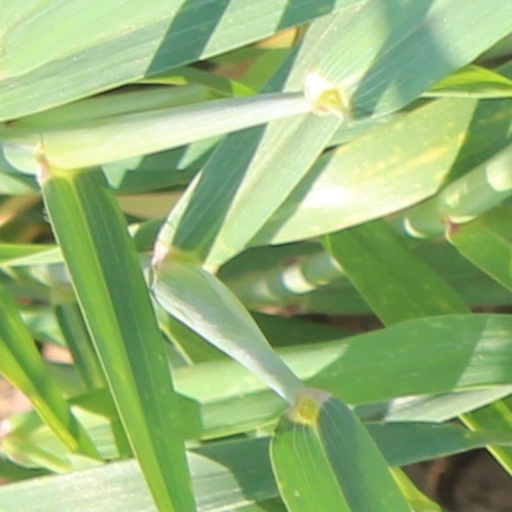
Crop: wheat